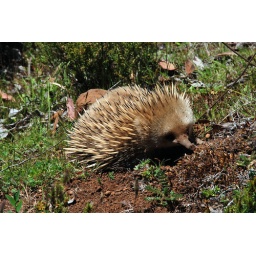
echidna near cradle mountain lake st clair NP